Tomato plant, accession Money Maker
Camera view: vertical (180 deg); turntable rotation: 60 degrees
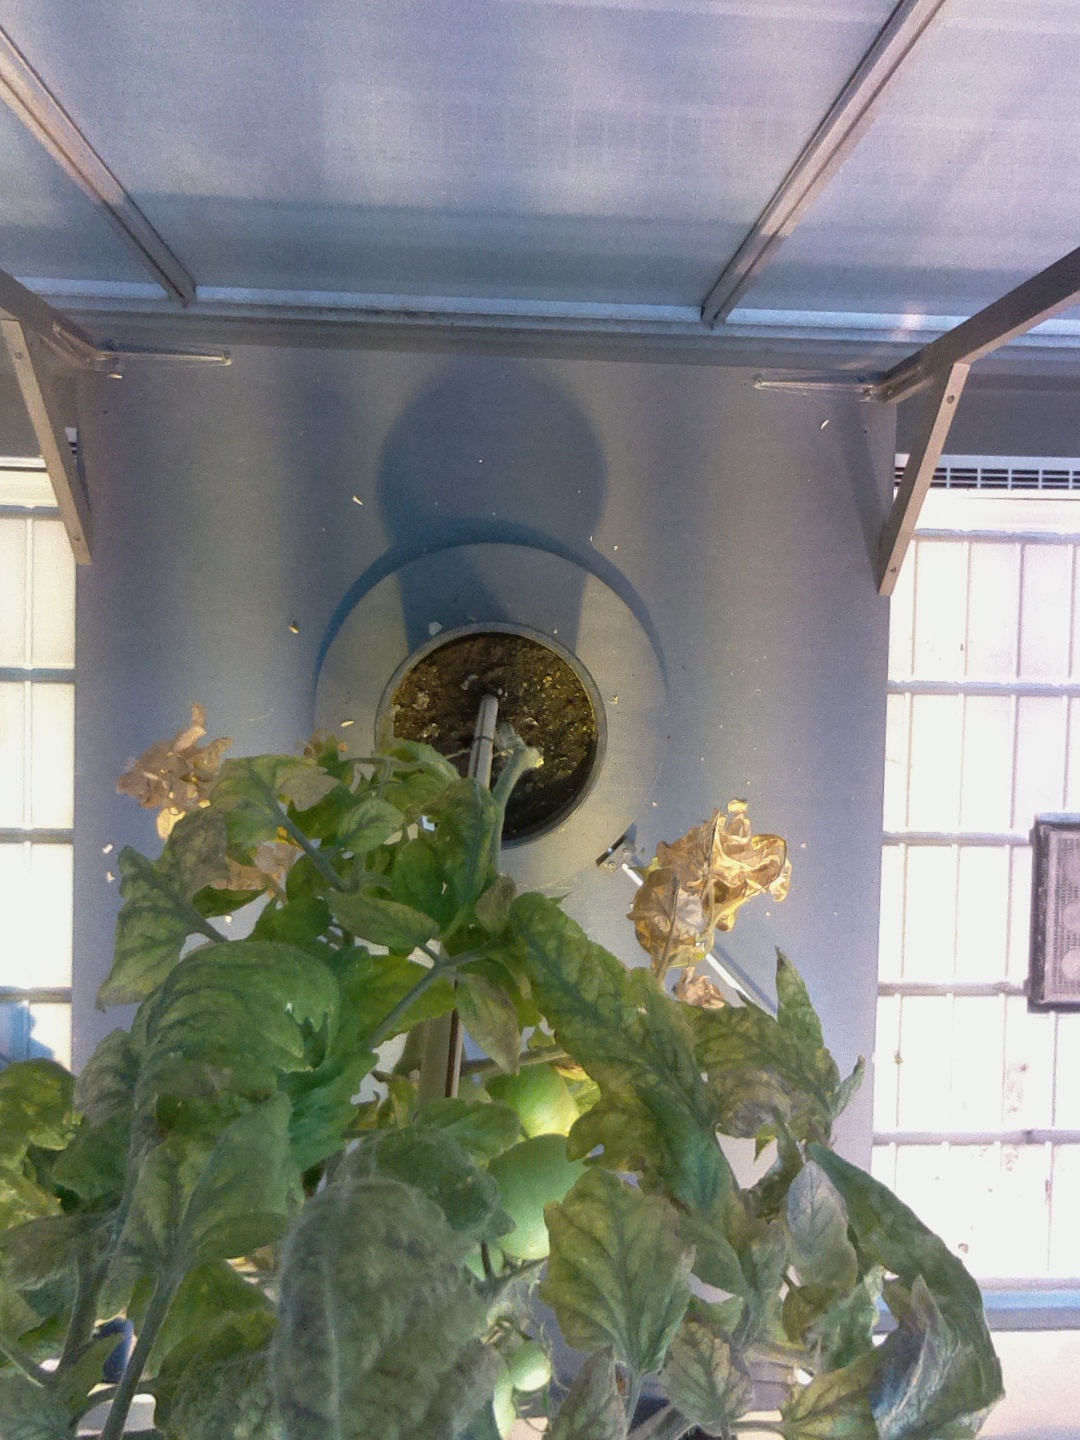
BBCH growth stage 79: 90% -100% of final fruit size